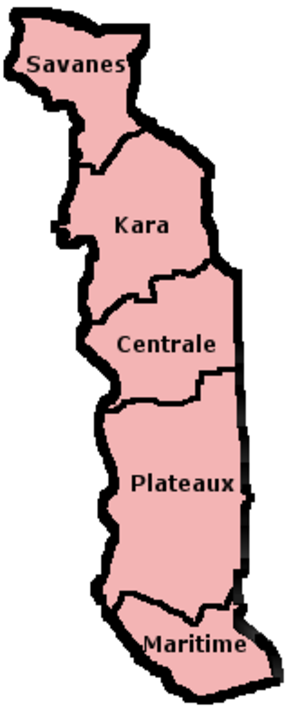
Togo / Geografi / Administrativ inddeling
Togos regioner
Togo er en republik i Vestafrika. Landet har grænser til Ghana mod vest, til Benin mod øst og til Burkina Faso mod nord. Togos hovedstad, Lomé, ligger på kysten ved Guinea-bugten i den sydlige del af landet.